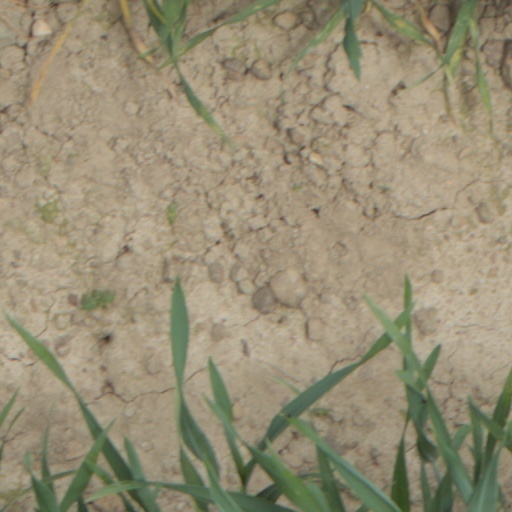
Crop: wheat